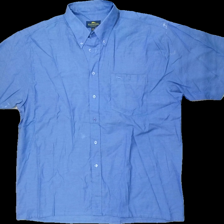
View: front
Type: Shirt
Category: Men
Brand: Rappson   (Gubb)
Colors: Blue
Material: 68% cotton 32% polyester
Cut: Regular
Size: XXL
Season: All
Stains: Major
Damage: fläckar arm
Damage location: top left
Damage 2: fläckar arm
Damage 2 location: top right
Price range: <50
Recommended usage: Export
Description: blå kortärmad skjorta med fläckar på armarna